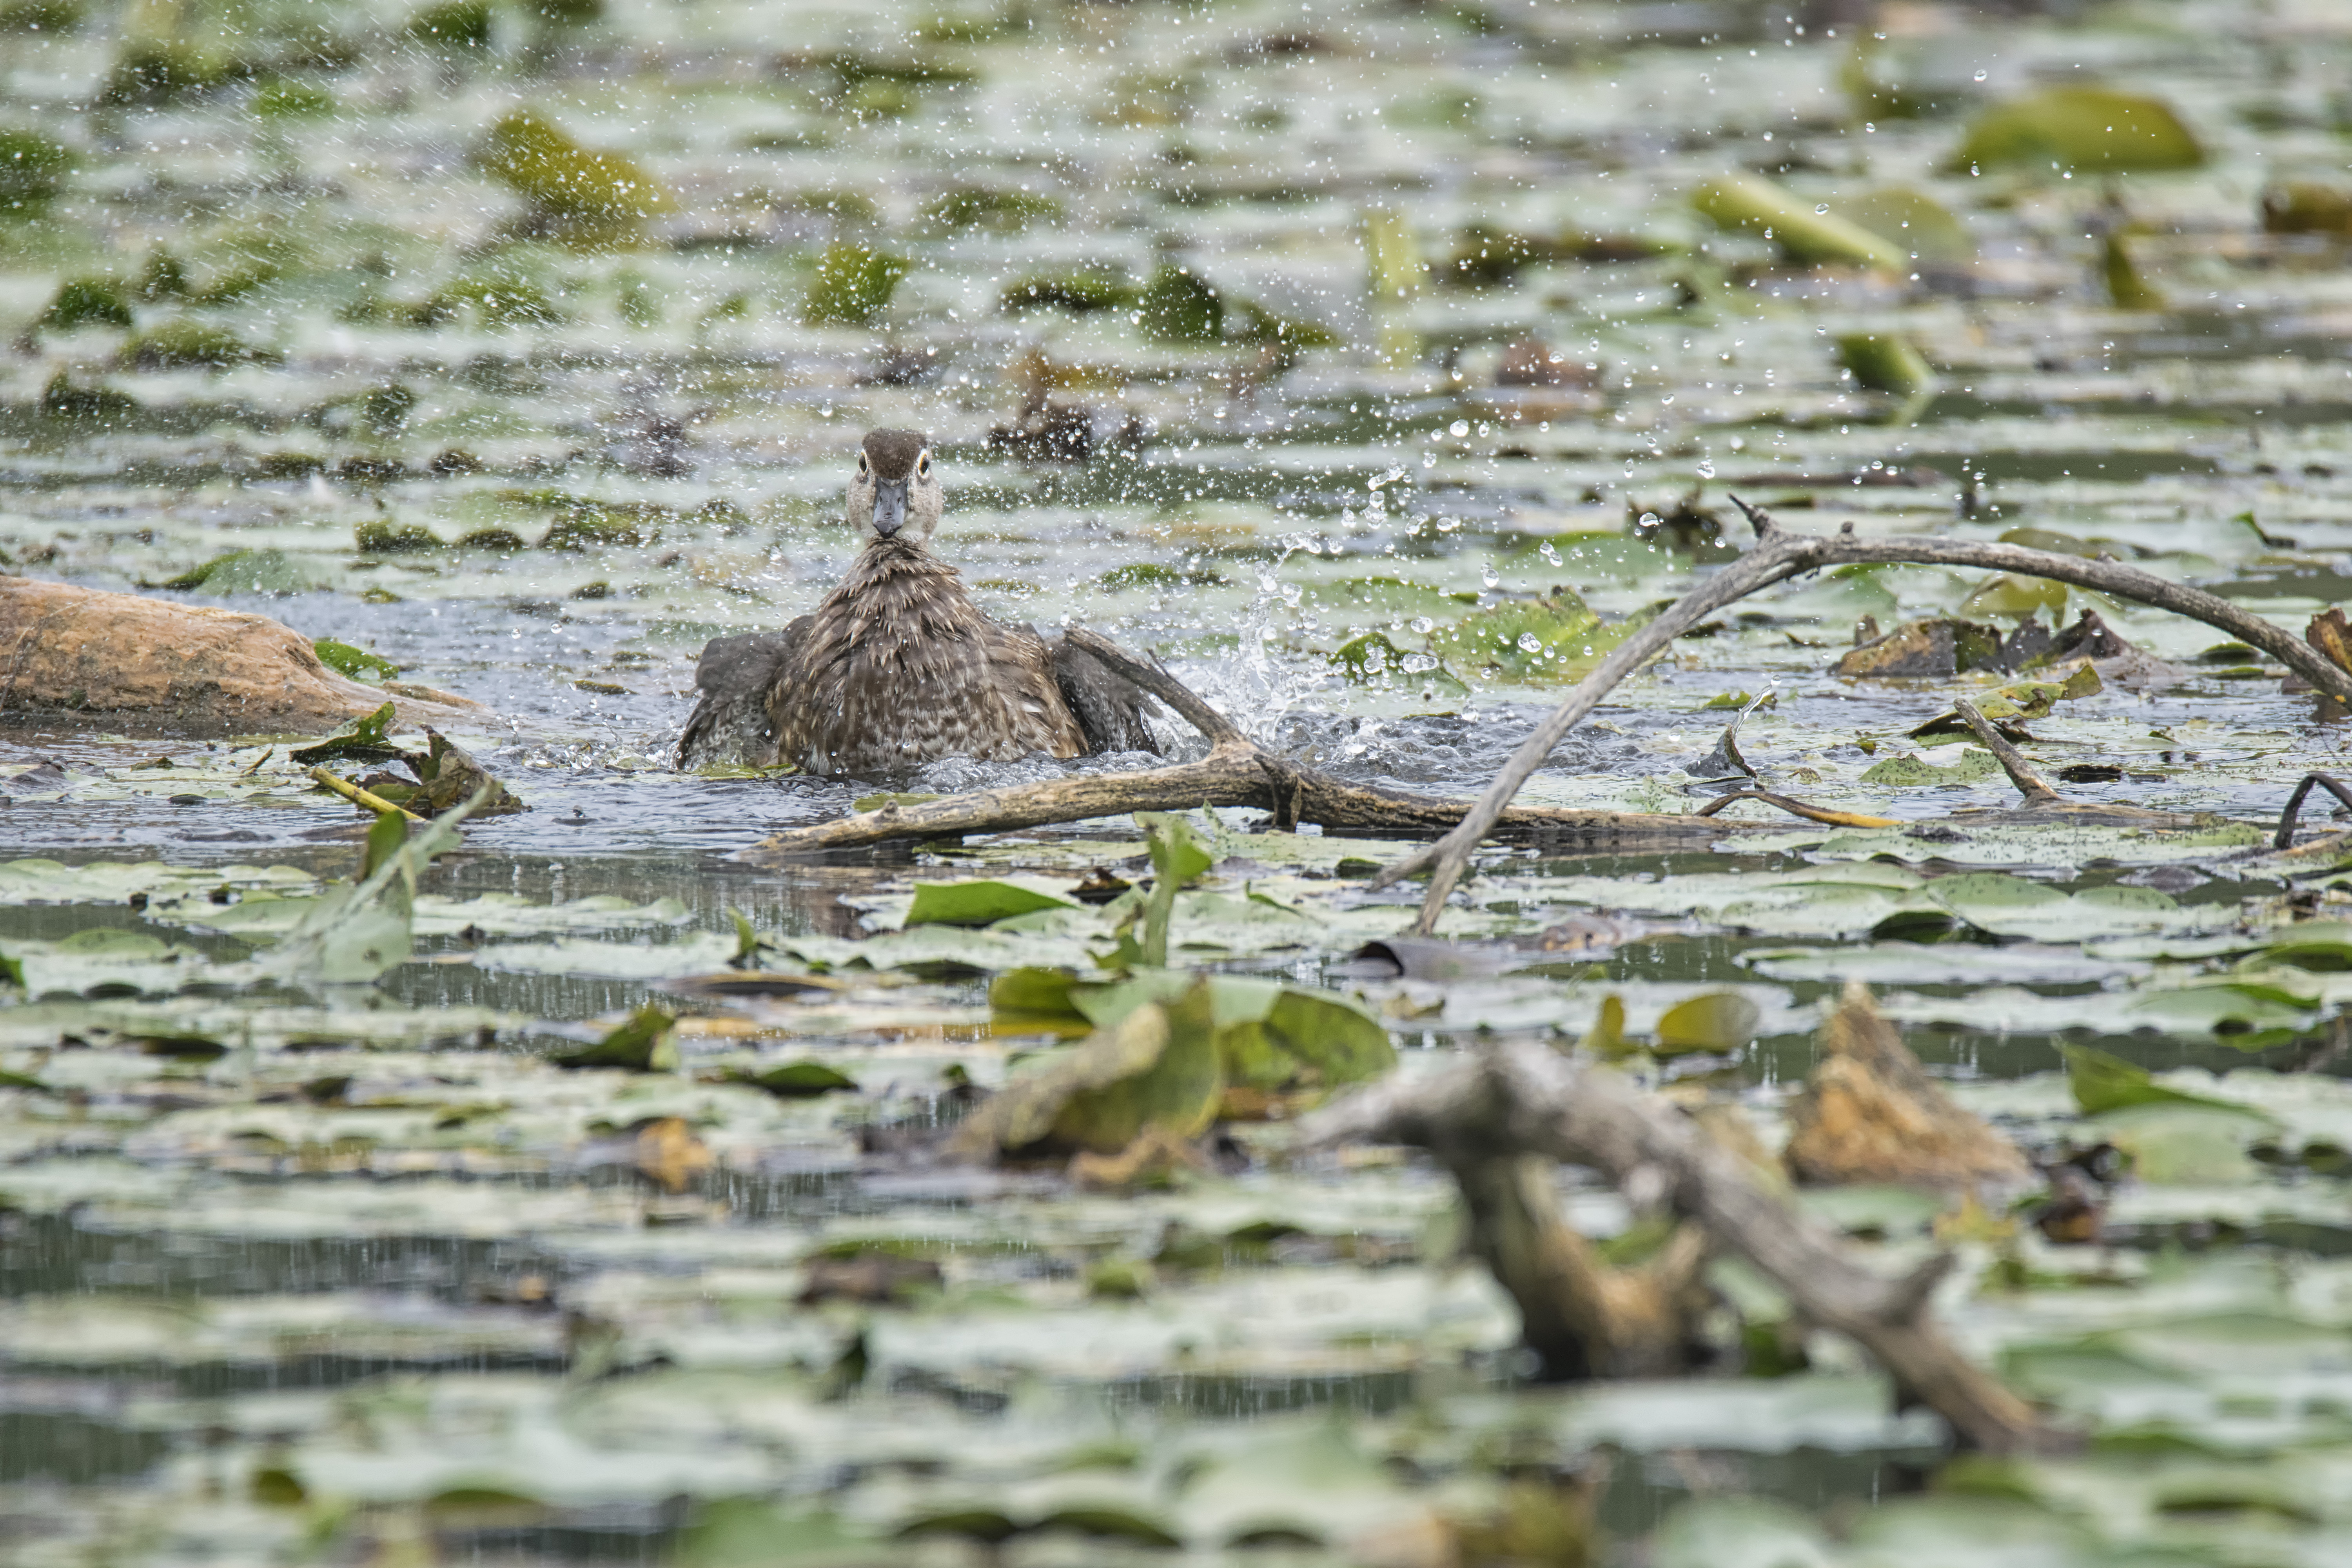
nature, swamp, bird, wood, leaf, wildlife, green, fauna, duck, canada, wetland, vertebrate, quebec, habitat, canard, snipe, shorebird, sherbrooke, oiseau, branchu